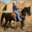
Label: horse